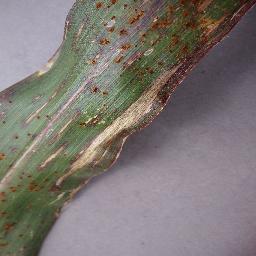
Label: Corn___Northern_Leaf_Blight